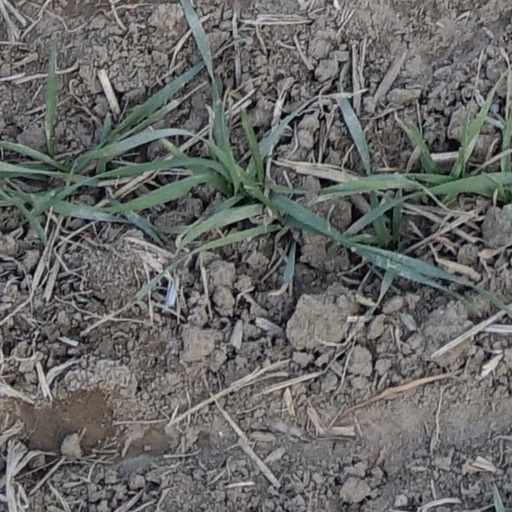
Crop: wheat